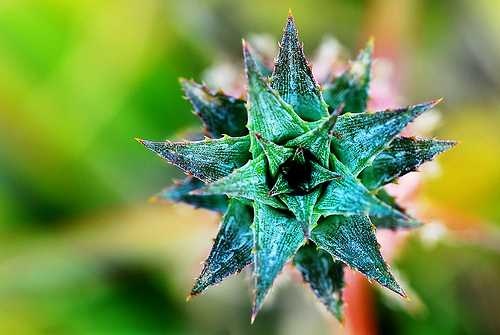
Label: Pineapple